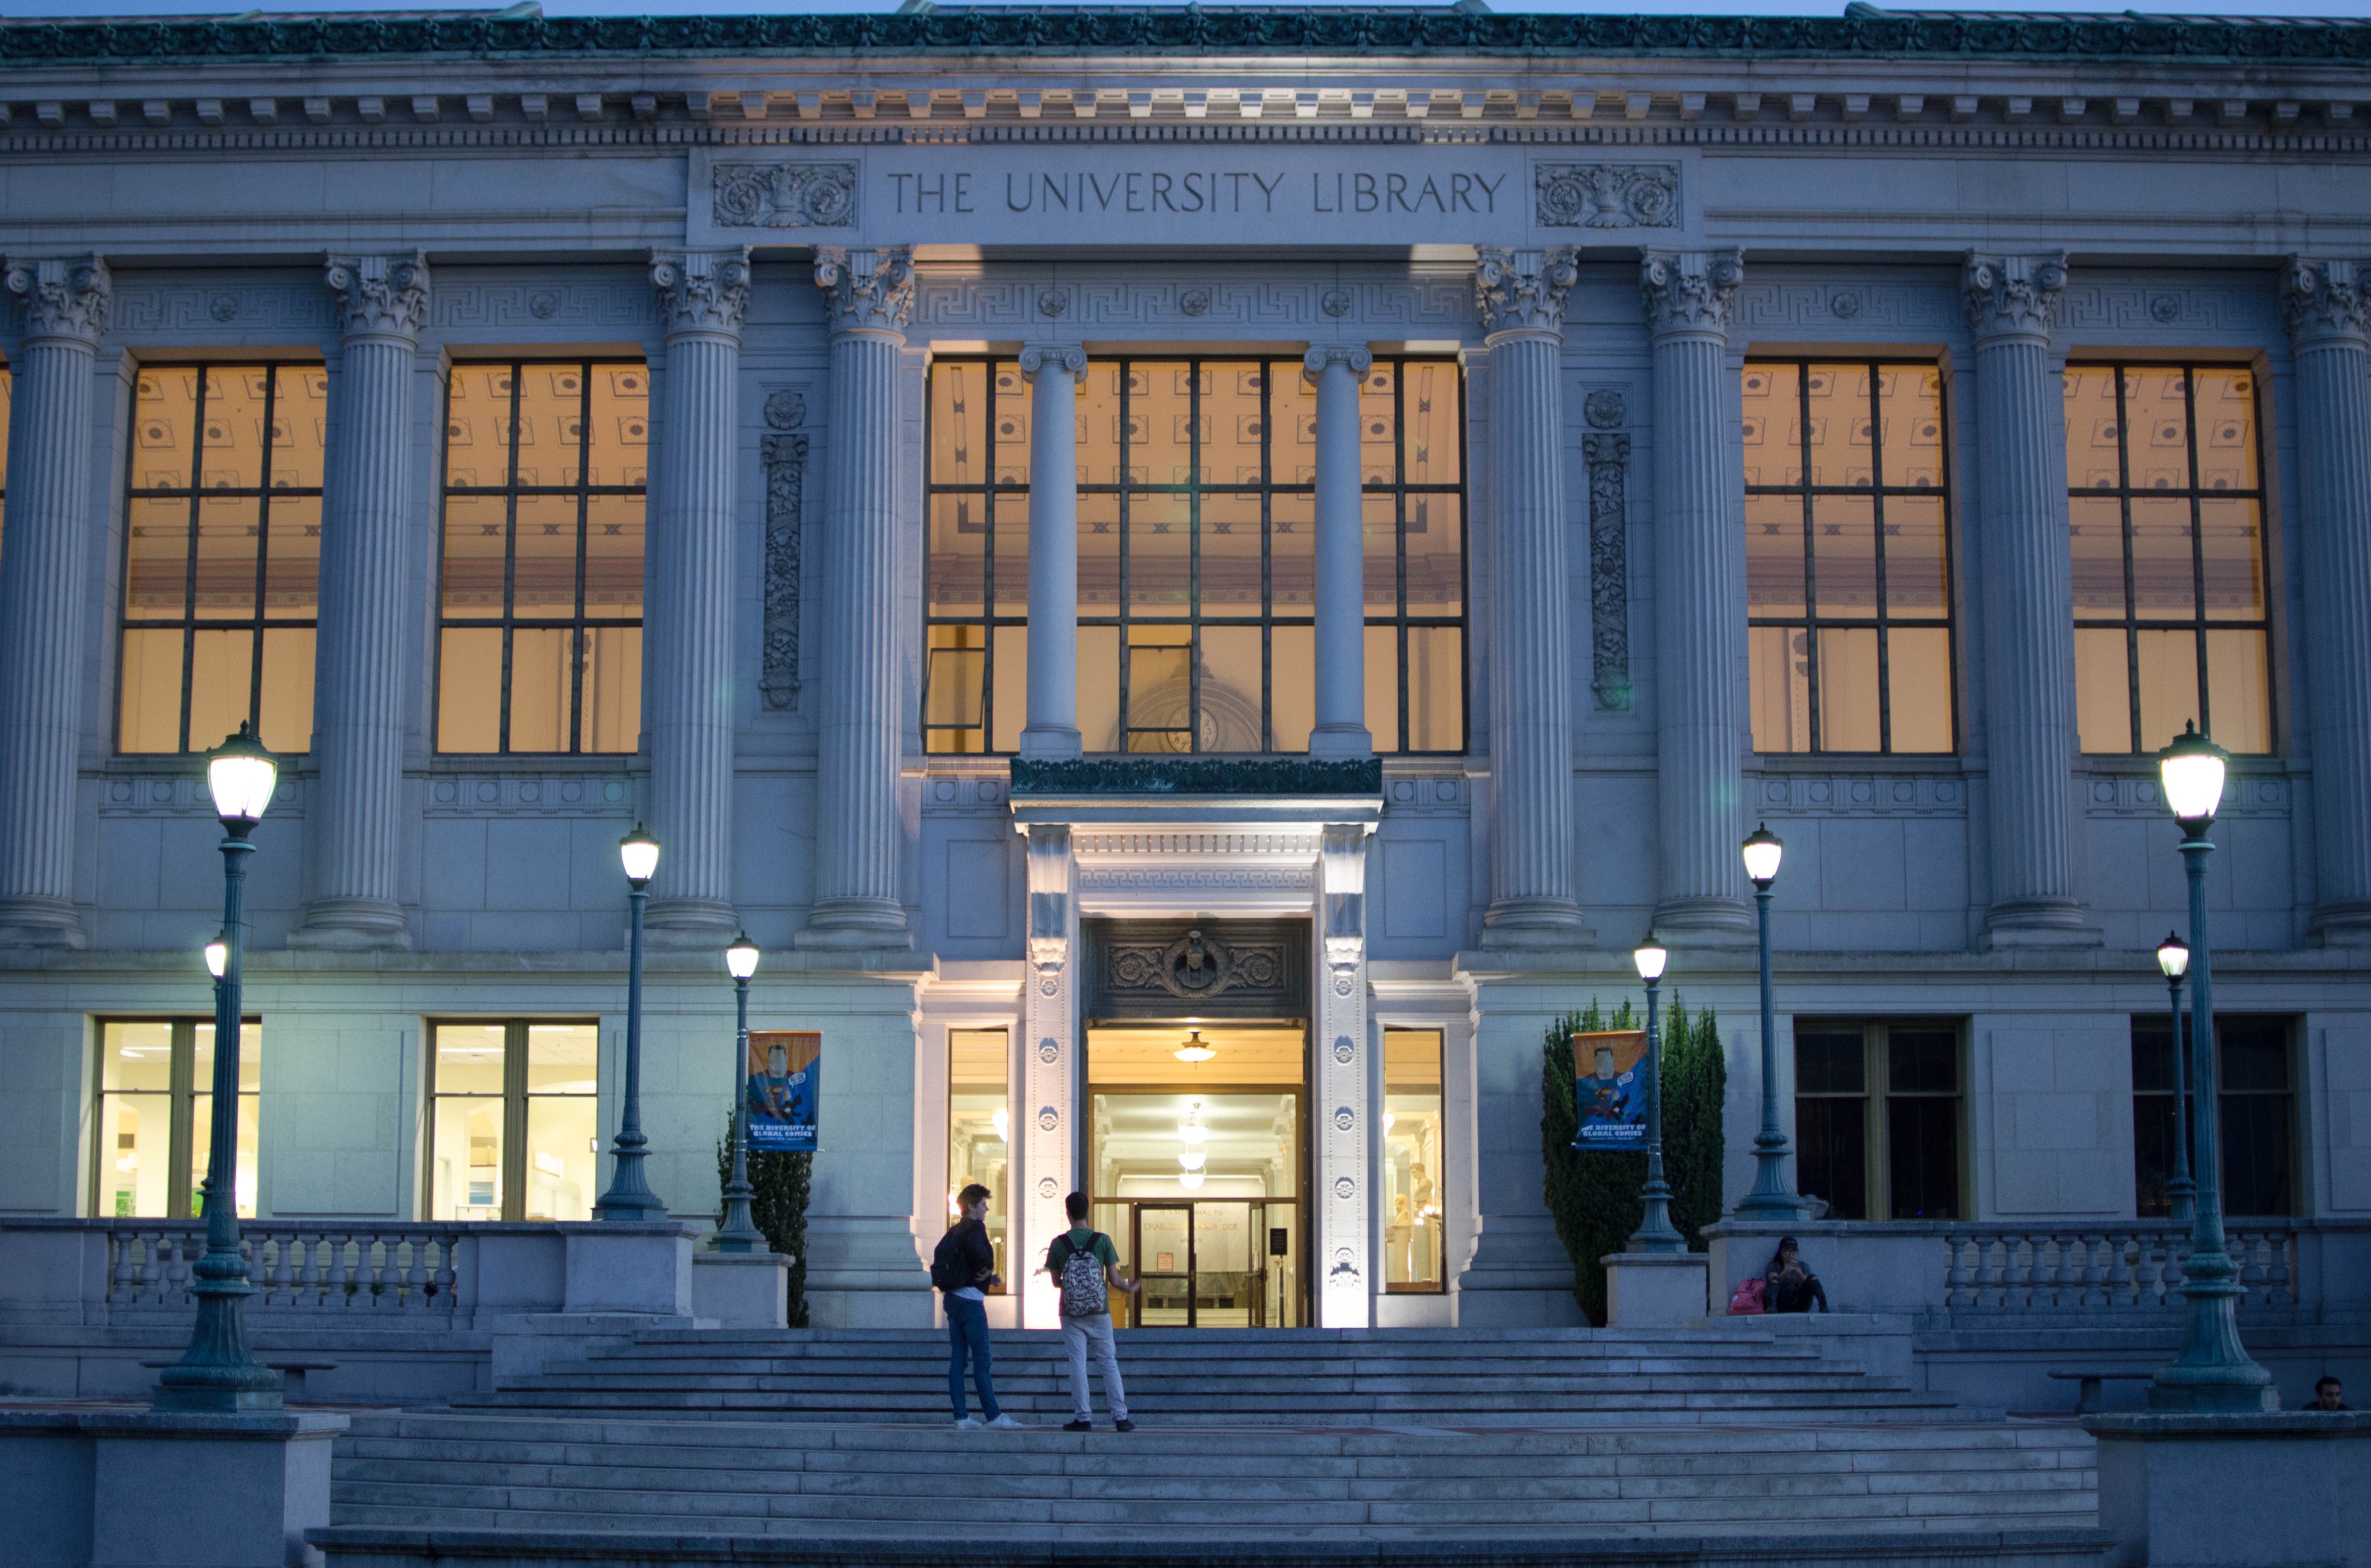
architecture, building, city, downtown, plaza, landmark, facade, urban area